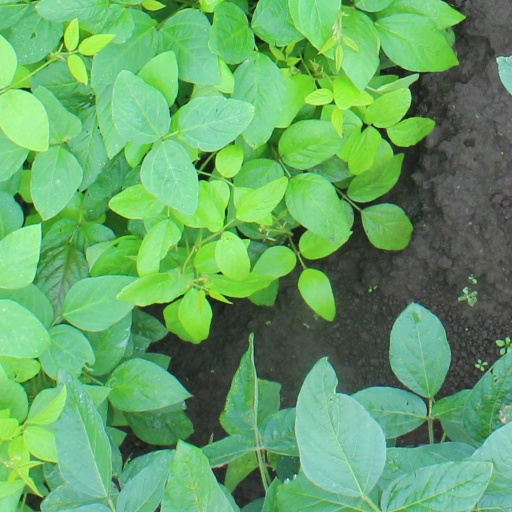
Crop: soybean